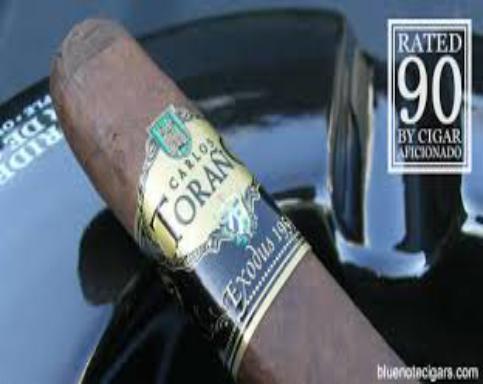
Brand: Carlos Torano
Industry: Necessities